Mary Ellen Withrow

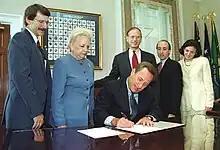
Withrow and other Treasury officials watch Secretary Summers affix his signature to new currency, 1999

Withrow is the recipient of numerous honors, including the Donald L. Scantlebury Memorial Award from the Treasury's Joint Financial Management Improvement Program for financial excellence and improvement in government, and the nation's "Most Valuable State Public Official" by City & State Newspaper in 1990.